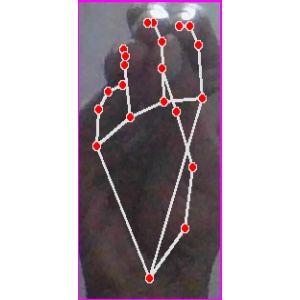
अक्षर: ङ